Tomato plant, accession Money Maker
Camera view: horizontal (90 deg, fisheye); turntable rotation: 150 degrees
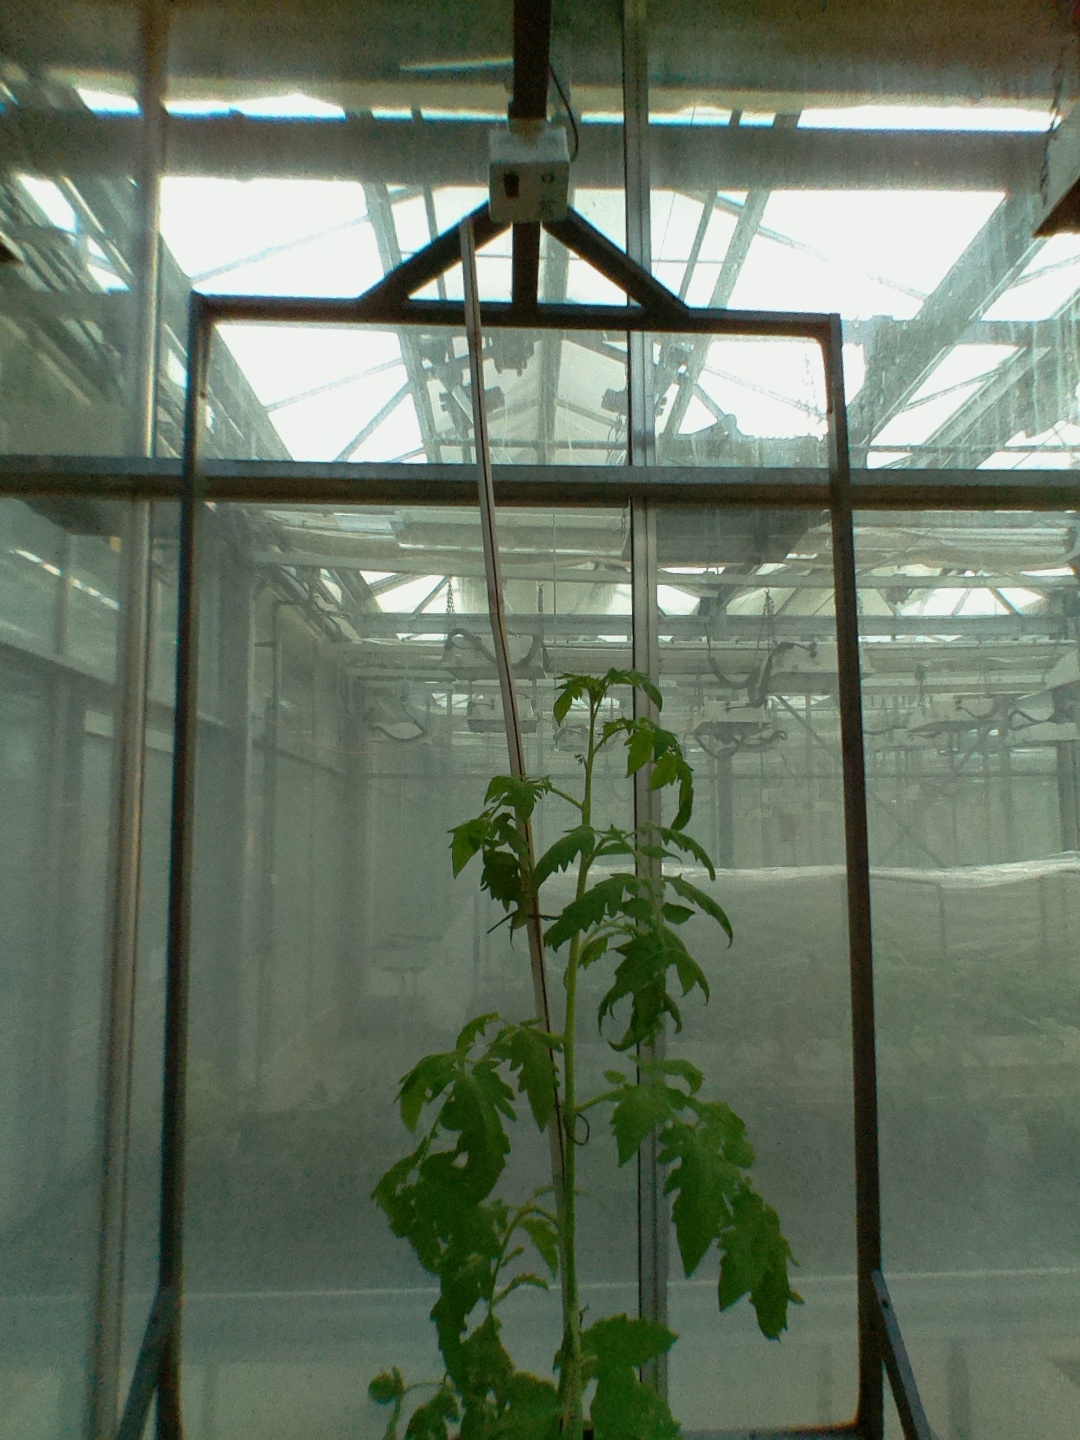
BBCH growth stage 53: 3 inflorescences visible